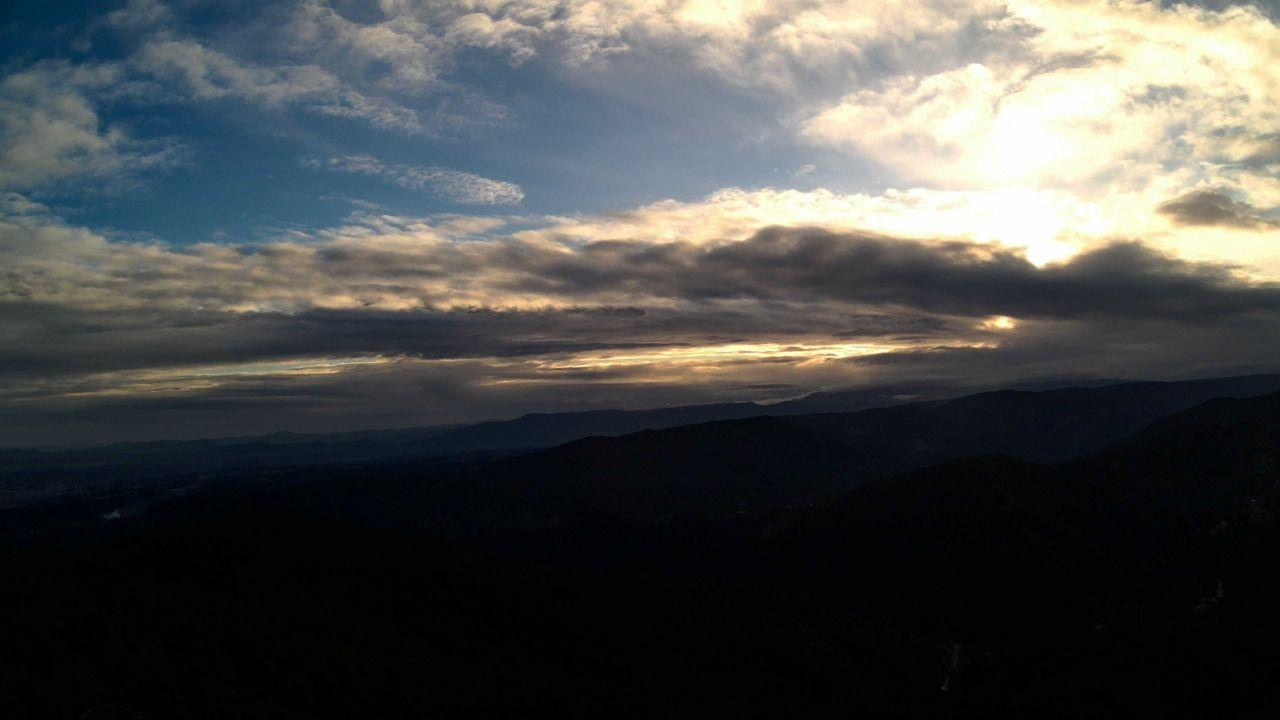
Fire: no
Smoke: yes